Tactical role-playing game

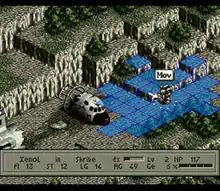
Isometric graphics of "Front Mission". The character's movement range is indicated in blue. Some terrain objects such as trees block movement. The terrain also shows a noticeable variation in height at different places.

One of the earliest Japanese RPGs, Koei's "The Dragon and Princess", was released on NEC's PC-8001 home computer platform in 1982. This game can also be considered a precursor to the tactical RPG genre. It used a combat system where, following a random encounter, the game transitioned to a separate, graphical, overhead battle screen, and tactical turn-based combat ensued. That same year, "Tunnels of Doom" used a similar combat system, as did "Ultima III: Exodus" released in 1983.